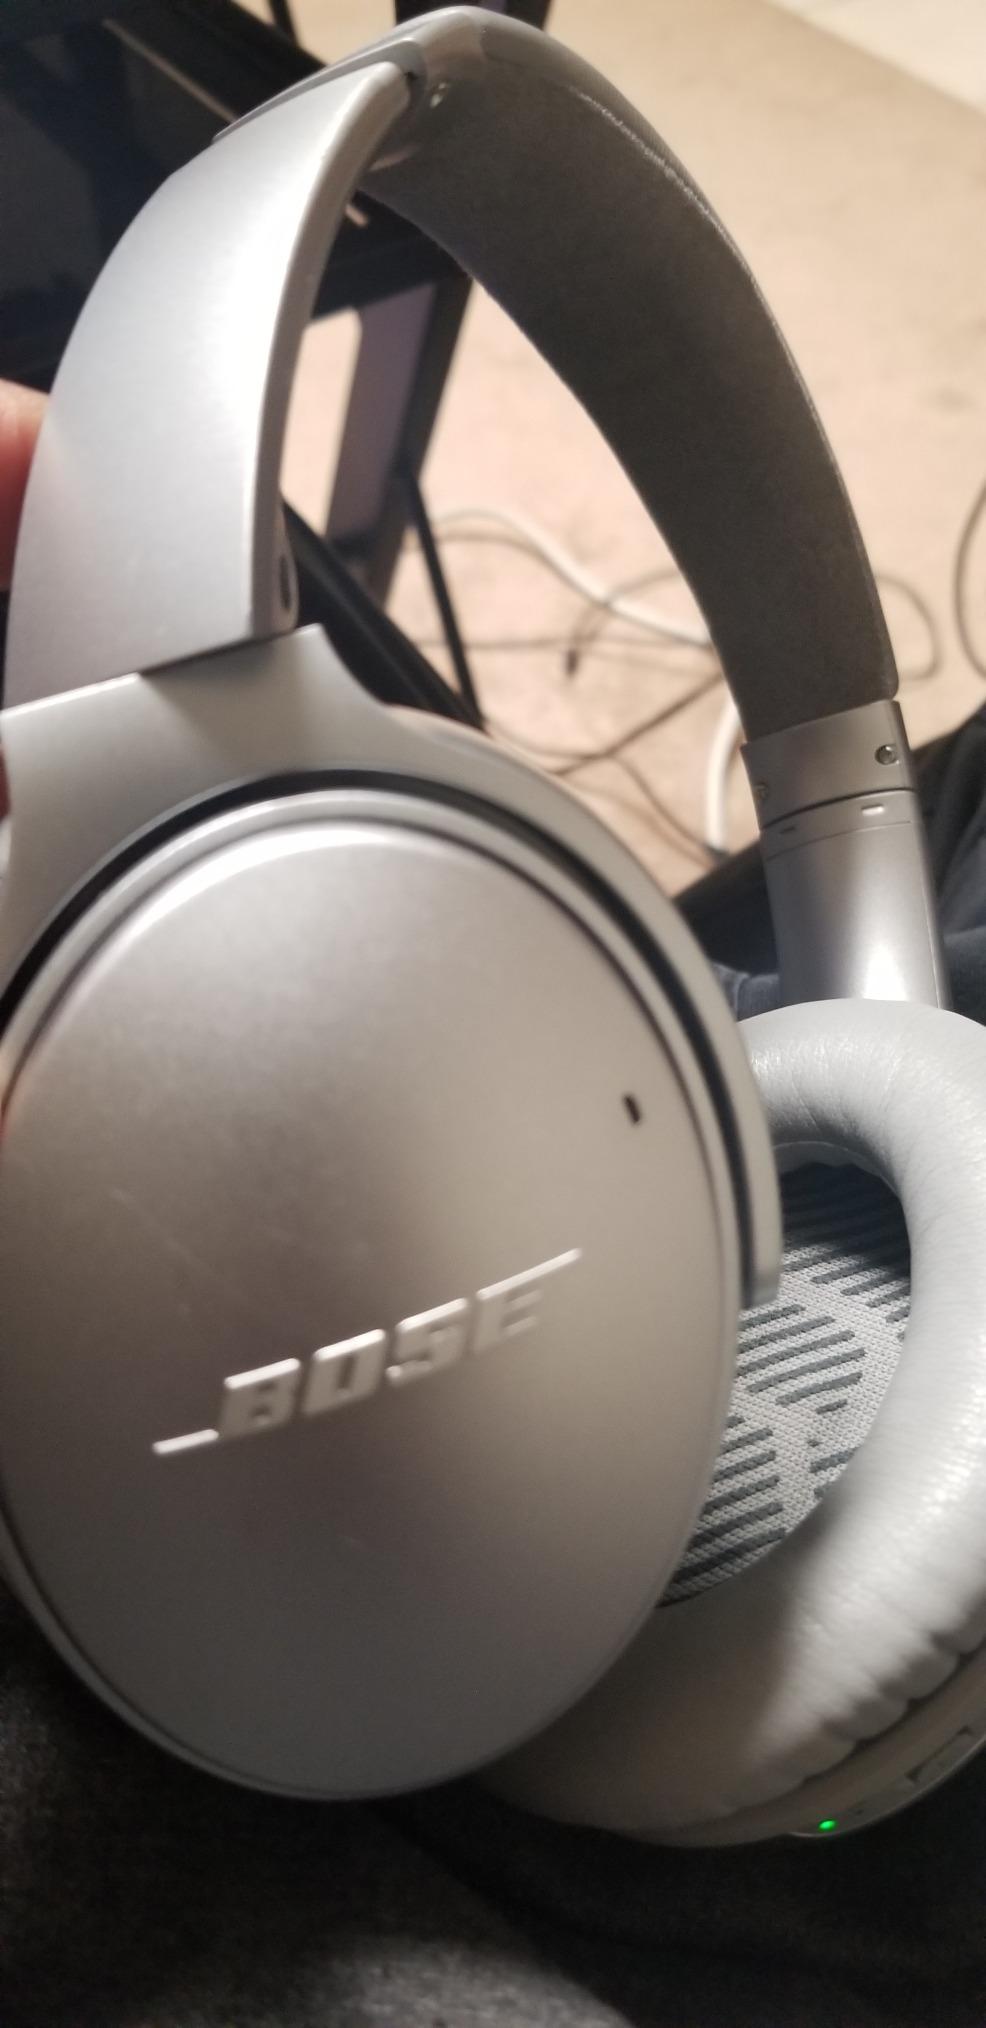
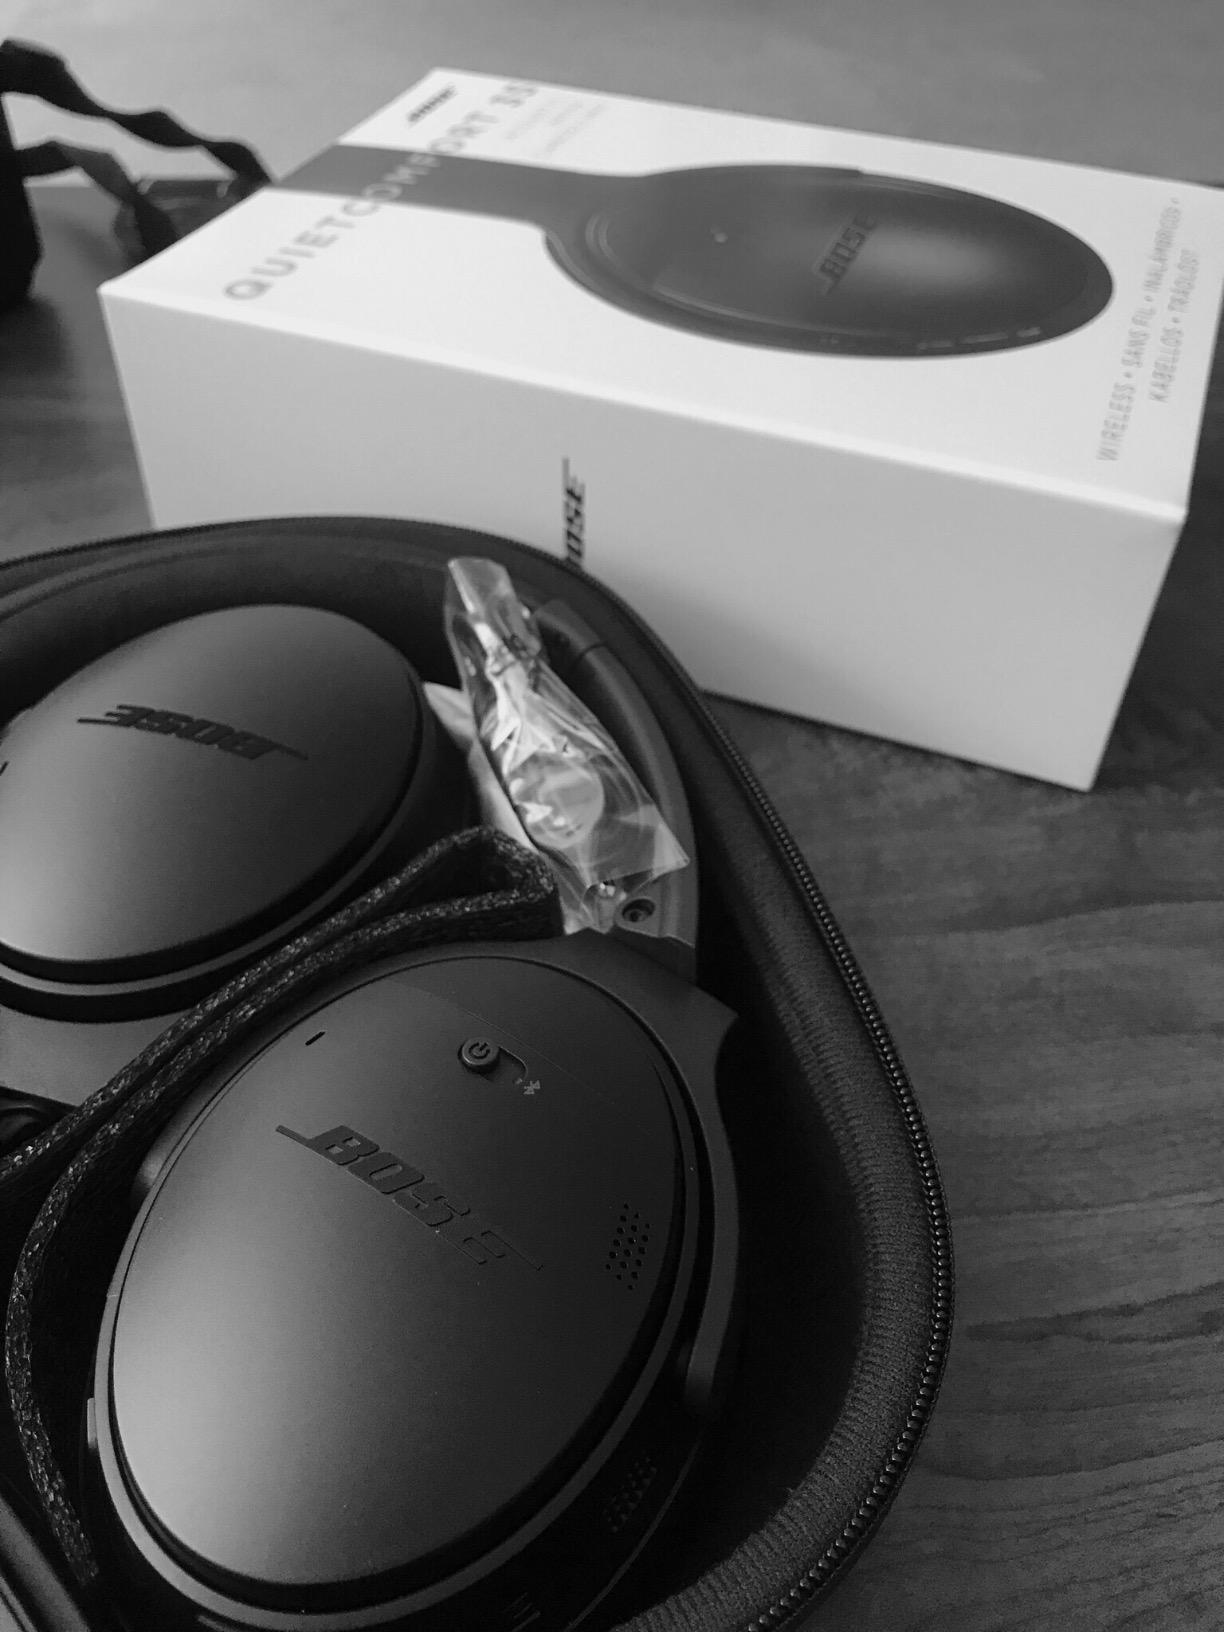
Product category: headphones
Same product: no